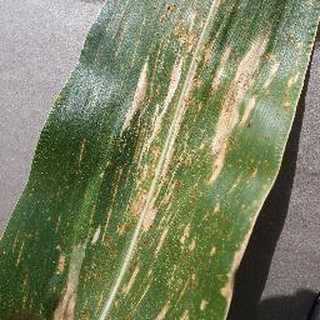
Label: corn_cercospora_leaf_spot